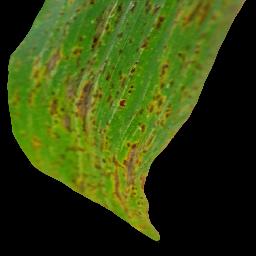
Label: Corn___Common_rust